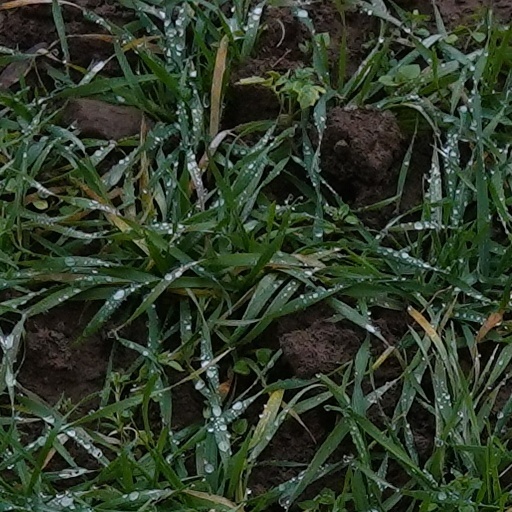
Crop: wheat